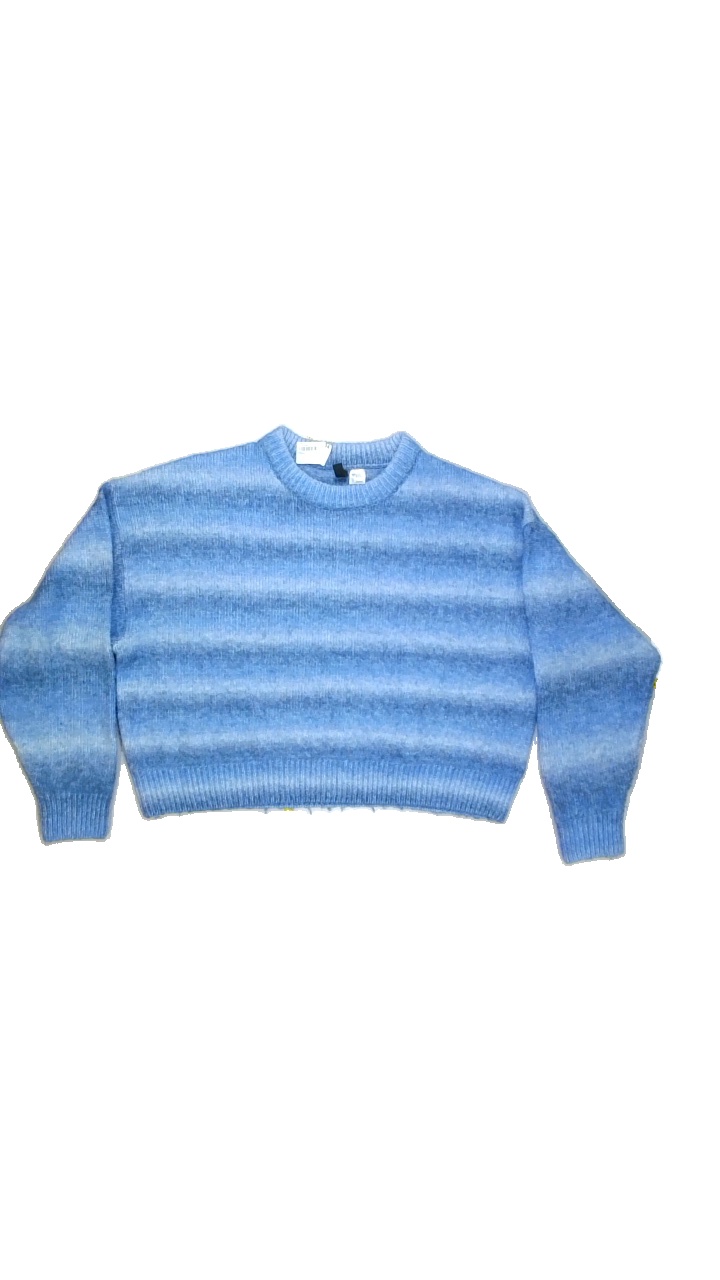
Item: Sweater (Ladies)
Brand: H&m
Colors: Blue, White
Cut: C-collar, Cropped
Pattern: Striped
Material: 56%acrylic 34%polyester 10%polyamide
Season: All
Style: No trend
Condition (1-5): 2
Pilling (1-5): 2
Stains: No
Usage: Export
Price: <50